San Francisco City FC

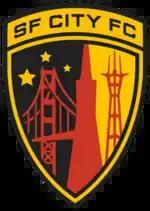

San Francisco City Football Club (SFCFC) is a supporter-owned soccer club in San Francisco, California, that competes in USL League Two.